Child development

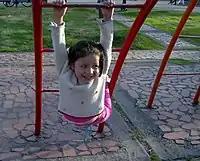
Girl playing in a playground

Although developmental change runs parallel with chronological age, age itself cannot cause development. The basic causes for developmental change are genetic and environmental factors. Genetic factors are responsible for cellular changes like overall growth, changes in proportion of body and brain parts, and the maturation of aspects of function such as vision and dietary needs. Because genes can be "turned off" and "turned on", the individual's initial genotype may change in function over time, giving rise to further developmental change. Environmental factors affecting development may include both diet and disease exposure, as well as social, emotional, and cognitive experiences. However, examination of environmental factors also shows that children can survive a fairly broad range of environmental experiences.